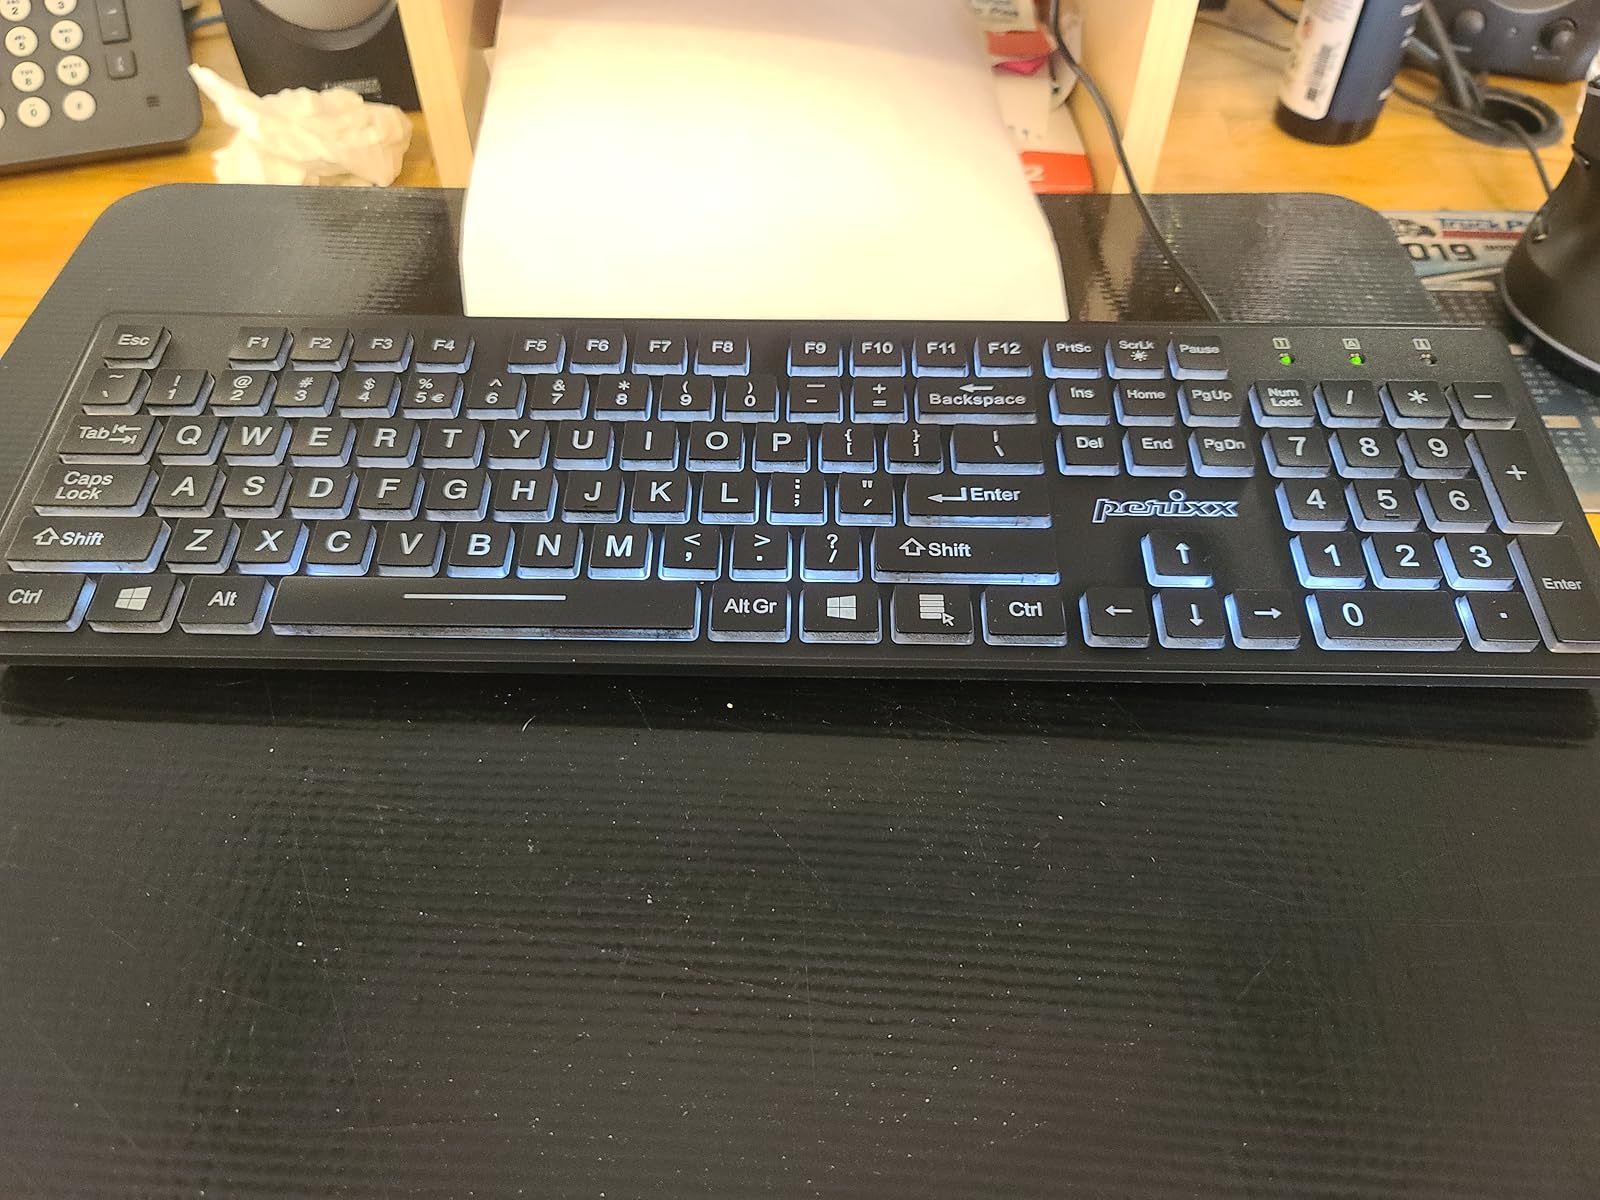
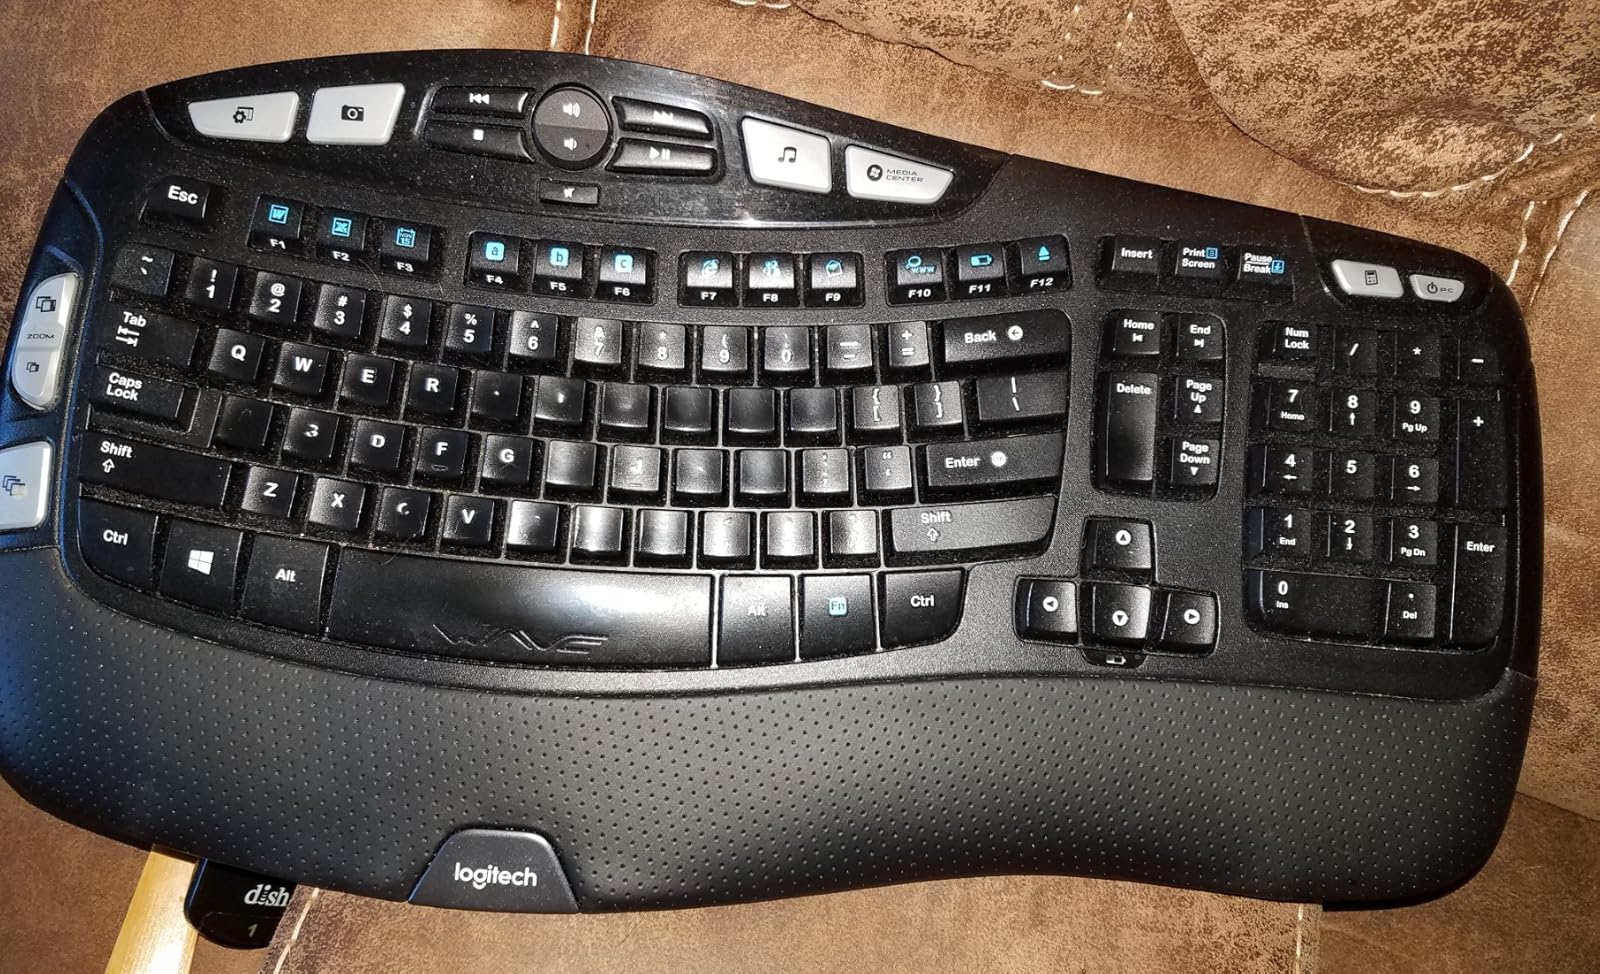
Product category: keyboard
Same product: no